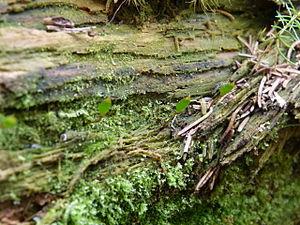
Mousse Buxbaumie verte
La réserve naturelle régionale de la tourbière des Saisies - Beaufortain - Val d'Arly est une réserve naturelle régionale située en Auvergne-Rhône-Alpes. Classée en 2013, elle occupe une surface de 293 hectares et constitue la première RNR du département savoyard. C'est un espace naturel exceptionnel abritant une biodiversité fragile et remarquable. Elle constitue en particulier la plus grande tourbière acide de l'arc alpin.